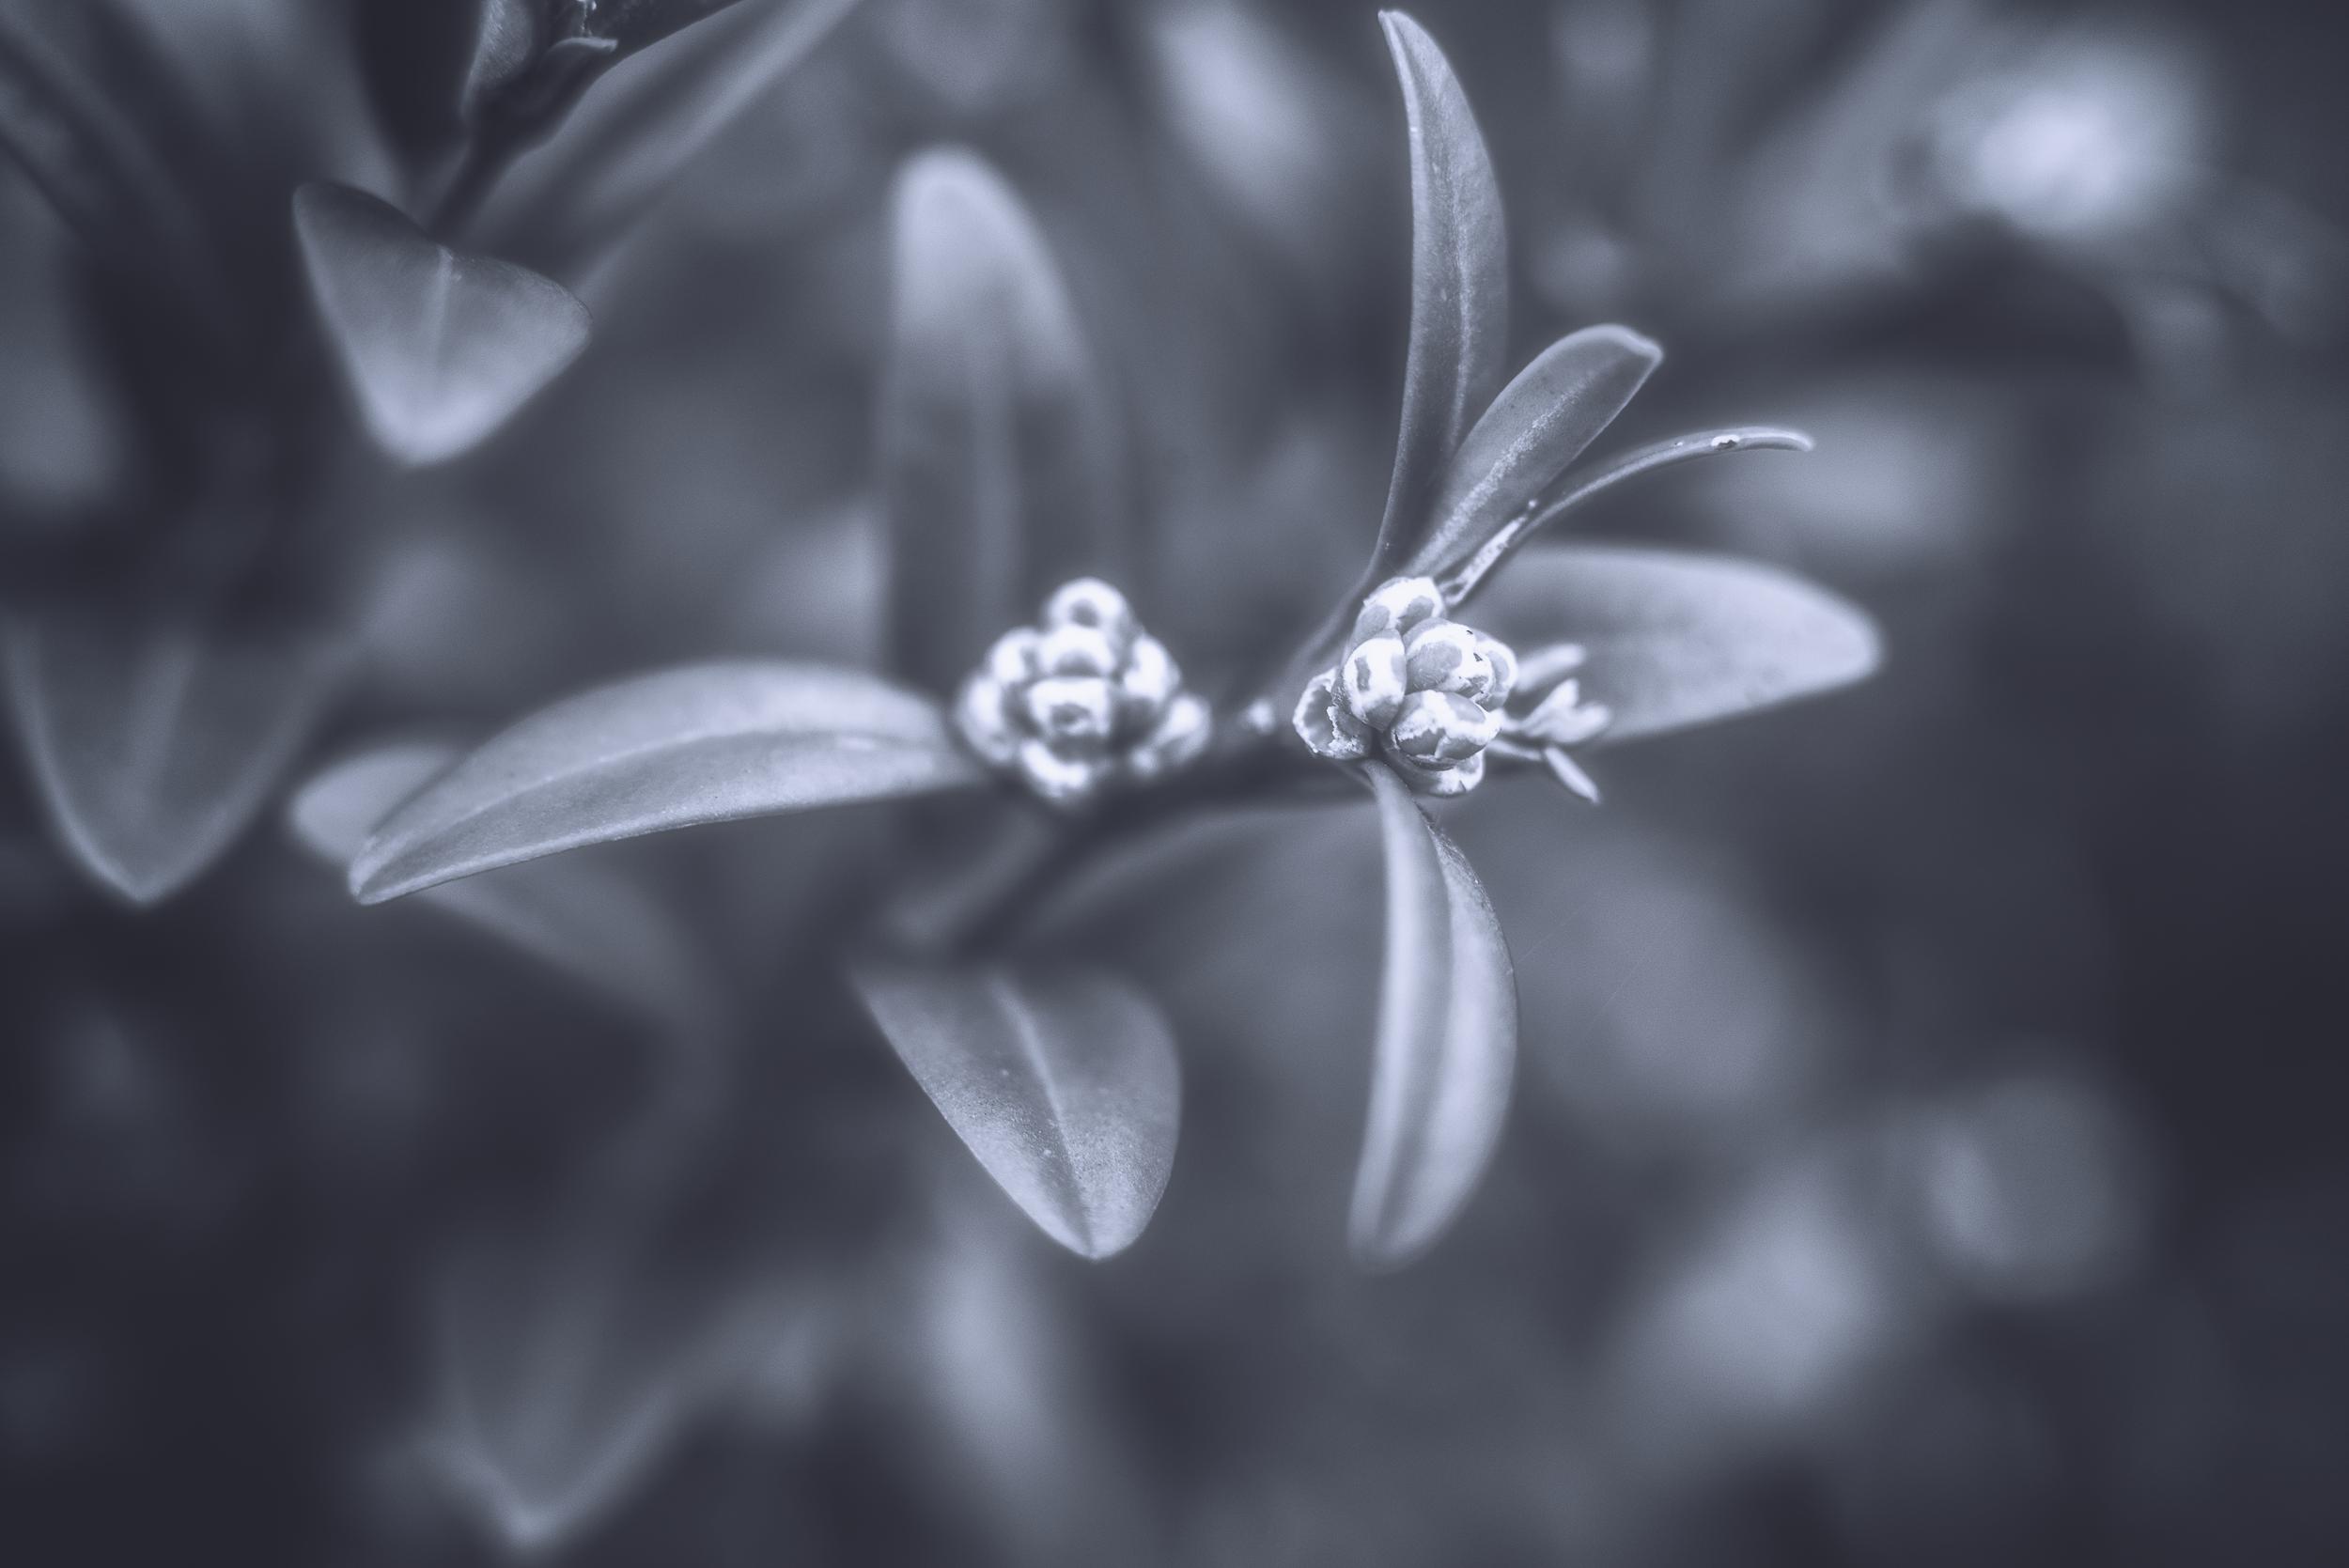
nature, branch, black and white, photography, leaf, flower, petal, europe, darkness, nikon, monochrome, flora, close up, bw, noiretblanc, lumiere, nikkor, d750, nb, curuyann, buis, tonalite, tons, buxus, macro photography, monochrome photography, computer wallpaper